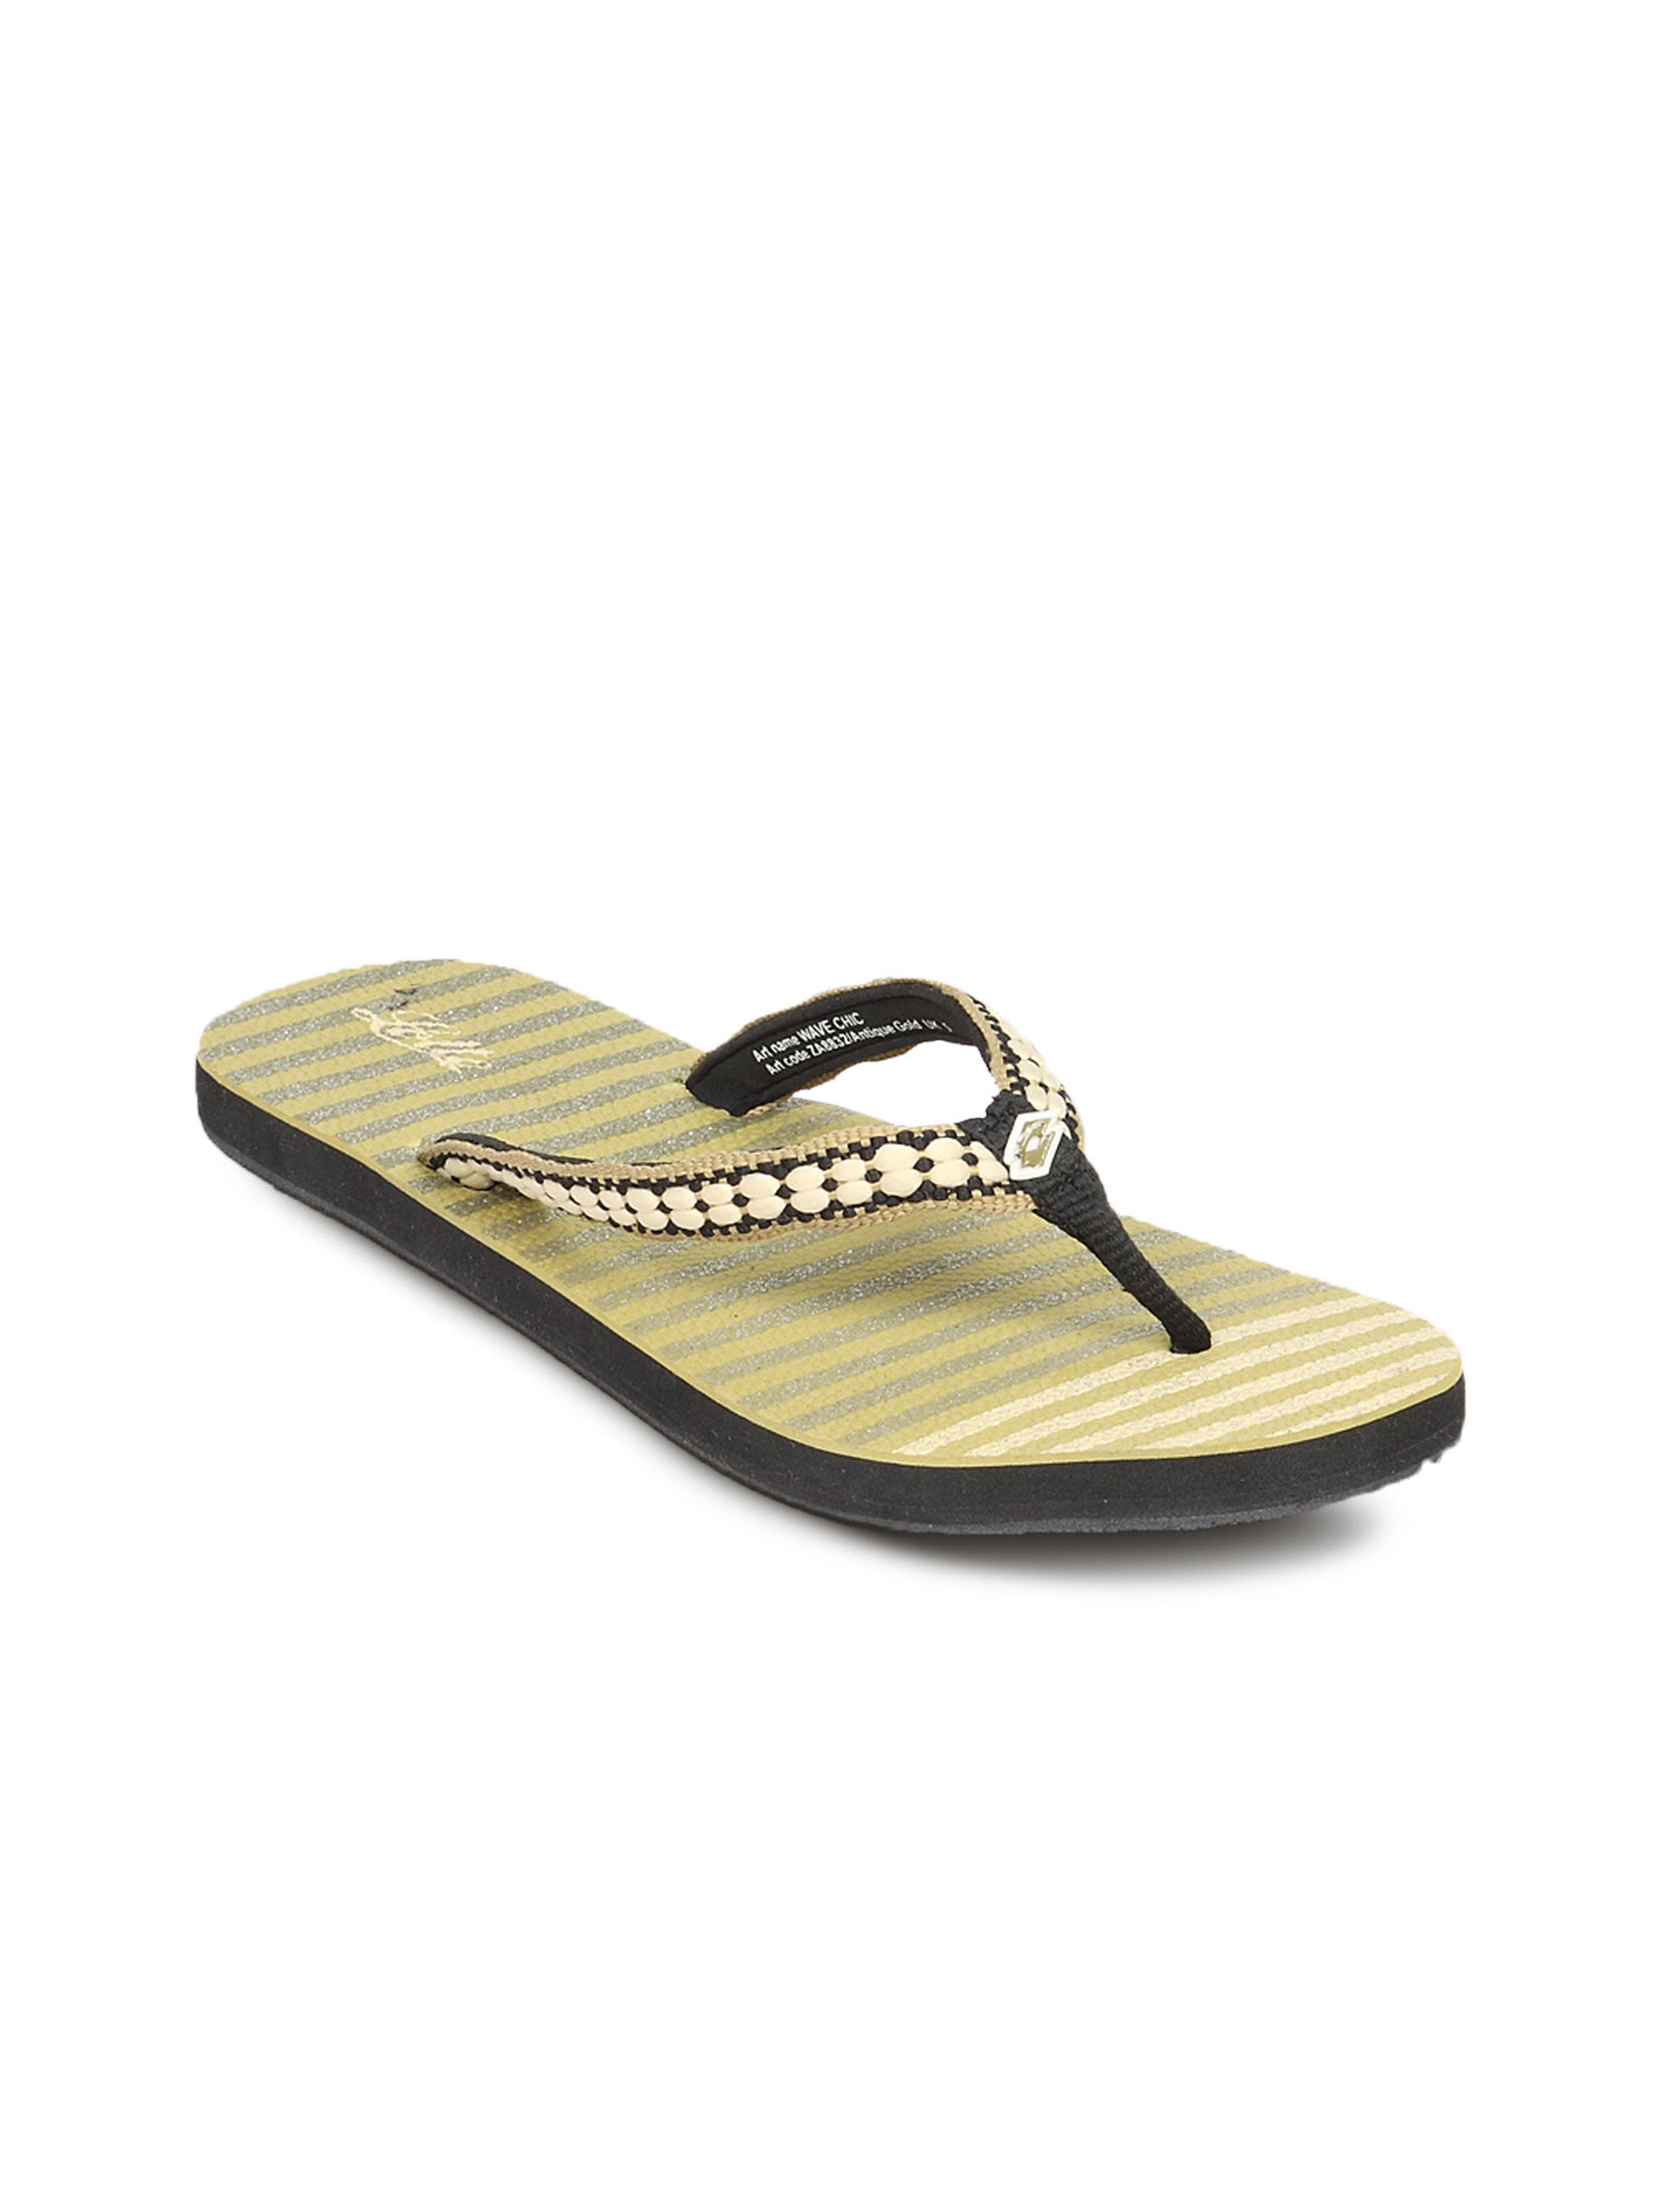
Lotto Women's Wave Chic Beige Grey Flip Flop
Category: Footwear / Flip Flops / Flip Flops
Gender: Women
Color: Black
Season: Summer 2011
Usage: Casual